Khalia Lanier

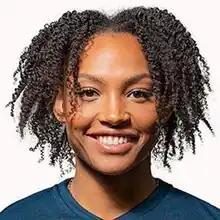

Khalia Imani Lanier (born September 19, 1998) is an American professional volleyball player who plays as an outside hitter for Italian Series A1 team Volley Bergamo 1991 and the United States women's national team. She played collegiately for the USC Trojans volleyball team, where she was an All-American outside hitter.